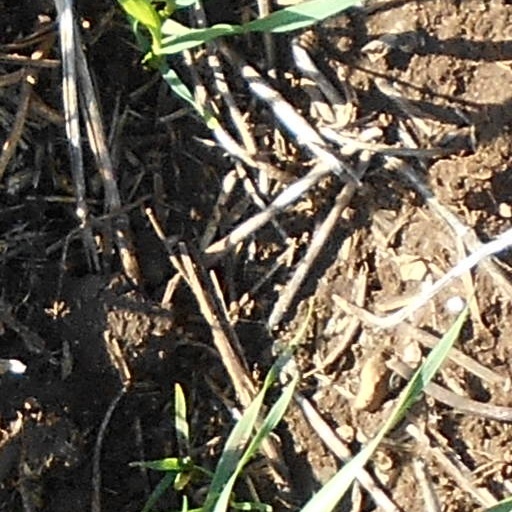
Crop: wheat